Kašperské Hory

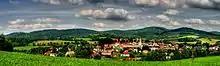
Panorama of the town

Kašperské Hory is located about southeast of Klatovy and south of Plzeň. It lies on the border between the Bohemian Forest Foothills and Bohemian Forest mountain range. The highest point is a contour line on the slopes of the mountain Huťská hora at above sea level. The Otava River flows along the western municipal border. The municipal territory is rich in small creeks.